Norfolk and Western 611

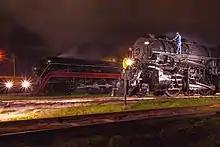
Two steam locomotives at night with a man standing on the right locomotive

In early 1991, the Norris Yard maintainers replaced No. 611's crown sheet and tires and overhauled its trailing truck. Upon returning to service, it joined No. 4501 and No. 1218 on a triple-header, hauling a 28-car passenger excursion train from Chattanooga to Ooltewah, Tennessee, on November 3, during the NS steam program's 25th anniversary. While No. 4501 took the first eight coaches to Cleveland, Tennessee, and then back to Chattanooga, the two N&W steamers hauled the rest to Atlanta. After the 1991 season ended, No. 611's tender was fitted with coal boards to increase its capacity, which enabled the locomotive to run more than without stopping for coal.